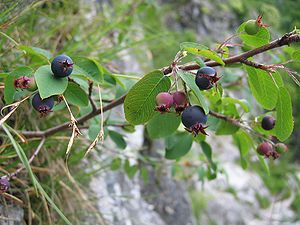
Rundbladet bærmispel
Rundbladet bærmispel er en mellemstor, løvfældende busk med en åben, senere dog oval vækstform.